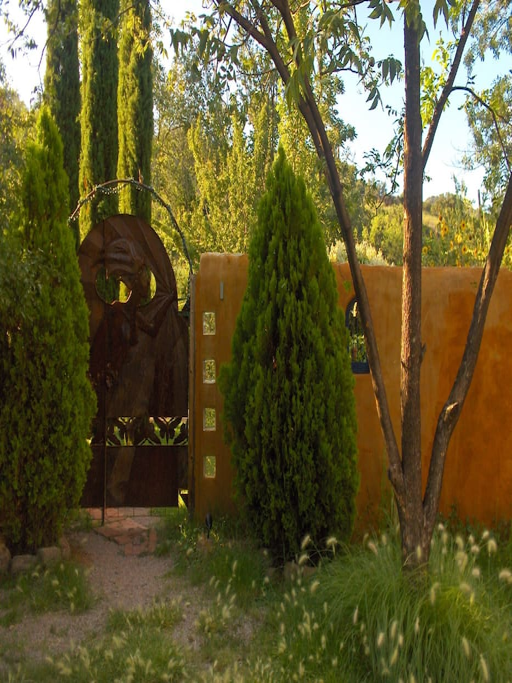
our gate into the garden